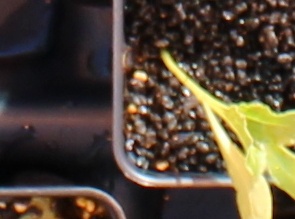
Label: Sugar beet